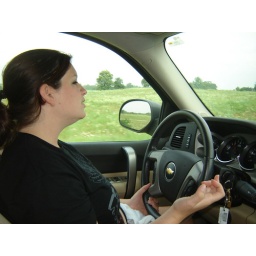
air guitar in the truck